Worldwide LaRouche Youth Movement

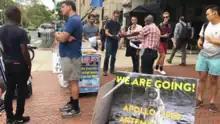
LaRouche members campaigning

The Worldwide LaRouche Youth Movement (WLYM or LYM) and the LaRouche Political Action Committee (LaRouche PAC or LPAC) are part of the political organization of controversial American political figure Lyndon LaRouche. The LYM's "war room" is in Leesburg, Virginia, also the headquarters of LPAC. The LaRouche Youth Movement describes itself as an international political movement of young adults, led by Lyndon LaRouche, who promote the revival of classical humanist thought, organize politically to establish a new world economic system based on the power of human creativity to increase the power of the human individual in relation to the universe, and fight for a physical economy which can promote the general welfare of humanity, to develop and move towards better living conditions.